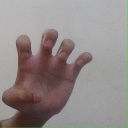
अक्षर: झ